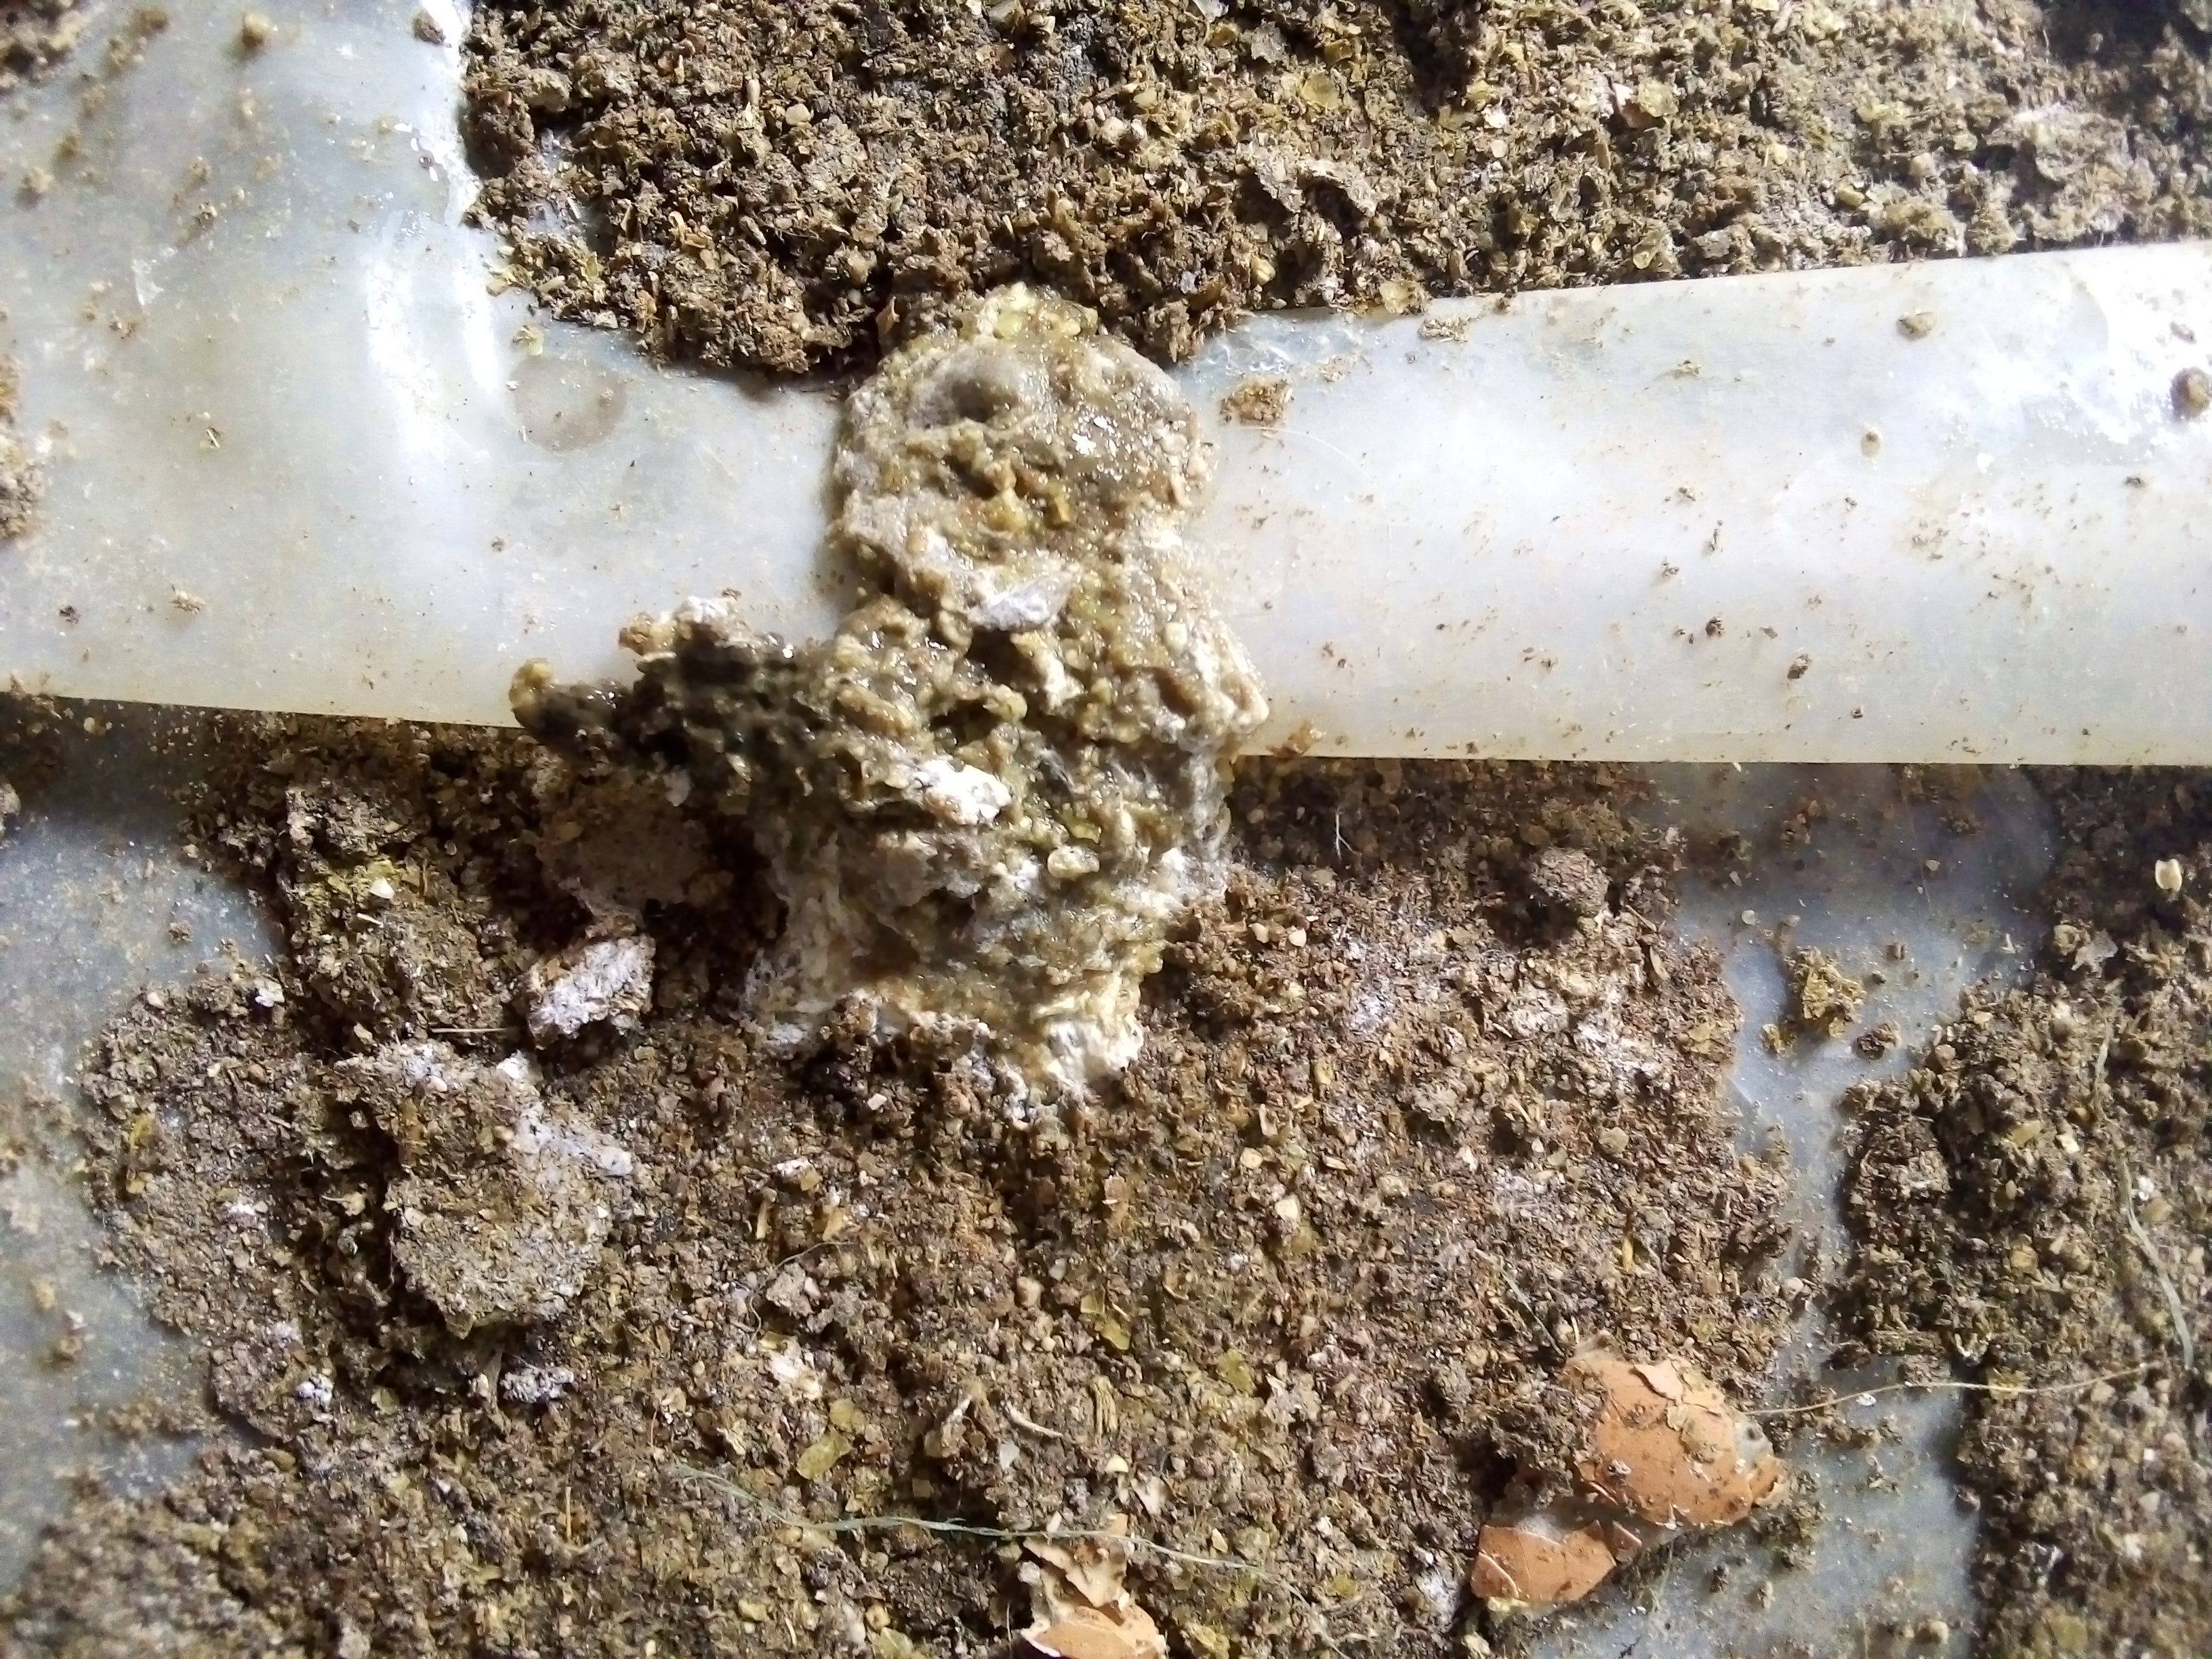
PCR-confirmed diagnosis: Salmonella